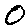
Label: 0